W. S. Burke

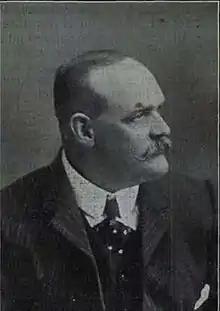

Walter Samuel Burke (born 10 October 1861; date of death unknown) was a British writer, editor, sport and outdoor enthusiast apart from being a pioneer audio recordist in India. He was a founding editor of the magazine "The Indian Field".